Pacific Coast Railway Company Grain Warehouse

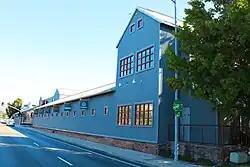

The Pacific Coast Railway Company Grain Warehouse is a warehouse building located at 65 Higuera St. in San Luis Obispo, California. The warehouse is the only surviving building from the Pacific Coast Railway's headquarters as well as the only extant grain storage building in San Luis Obispo. The date of the building's construction is uncertain; city records state that it was built in 1885, but it may have been rebuilt in 1892–93 after a fire. The wood frame building has corrugated iron paneling on its walls and roof, a typical design for contemporary storage buildings. The Pacific Coast Railway used the warehouse from its construction until the railway folded in 1942; the warehouse held grain grown in the region, which was at the time a major producer of grain and beans.